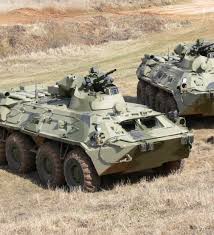
Label: BTR-80